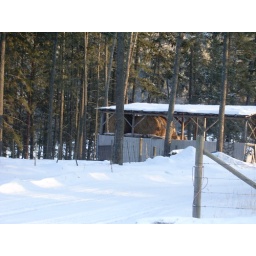
To feed the horses that pull the fat cat tourists around Sun Peaks.